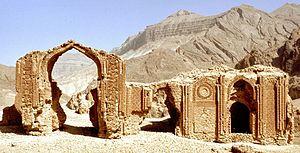
La dynastie des Ghorides est issue de la province de Ghôr en Afghanistan. Ils établirent un empire éphémère entre la Perse et le nord de l'Inde aux XIIᵉ et XIIIᵉ siècles.
Châh-é Machhad ou Schad-i Maschhad ou Shah-e Mashhad est une médersa en ruines située dans la province de Bâdghîs, dans le nord-ouest de l'Afghanistan.